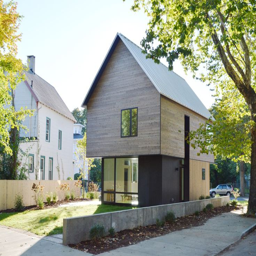
graduate students have designed and built a contemporary family house in a low - income neighbourhood